Pardosa pseudoannulata

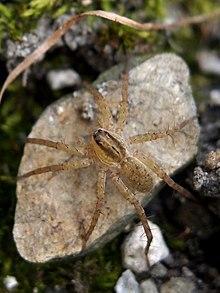
"Pardosa pseudoannulata" seen from above.

"Pardosa pseudoannulata" males and females differ in terms of sexual behavior. Females are monandrous, meaning that they only mate with one male at a time. This motivates the evolution of sexual cannibalism for males, as the male will parent all of the female's offspring, making the paternal investment worthwhile. On the other hand, males are polygynous if not cannibalized.